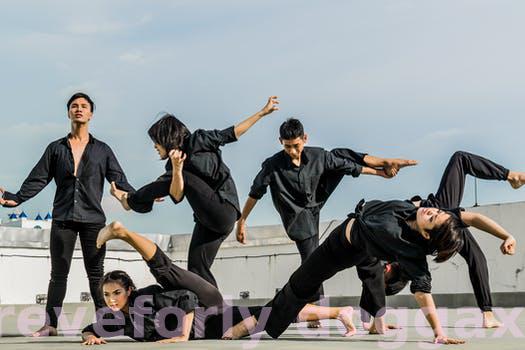
Label: Watermark